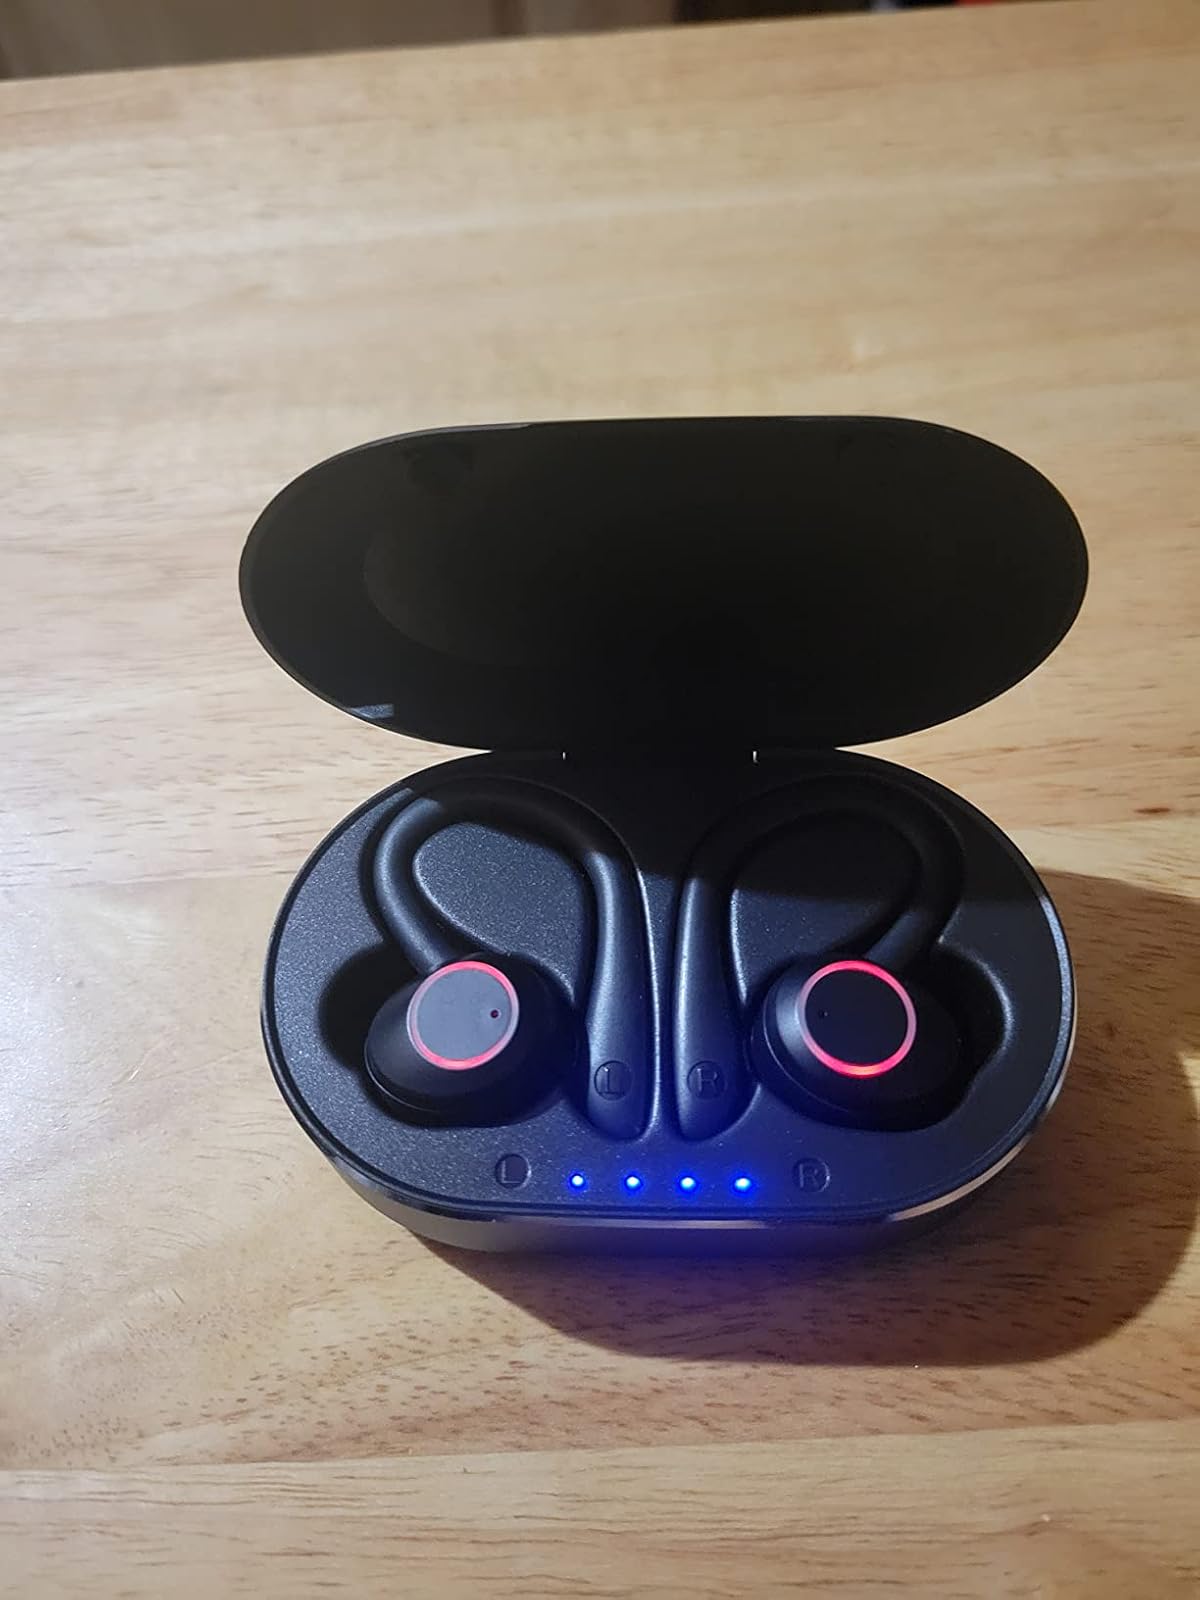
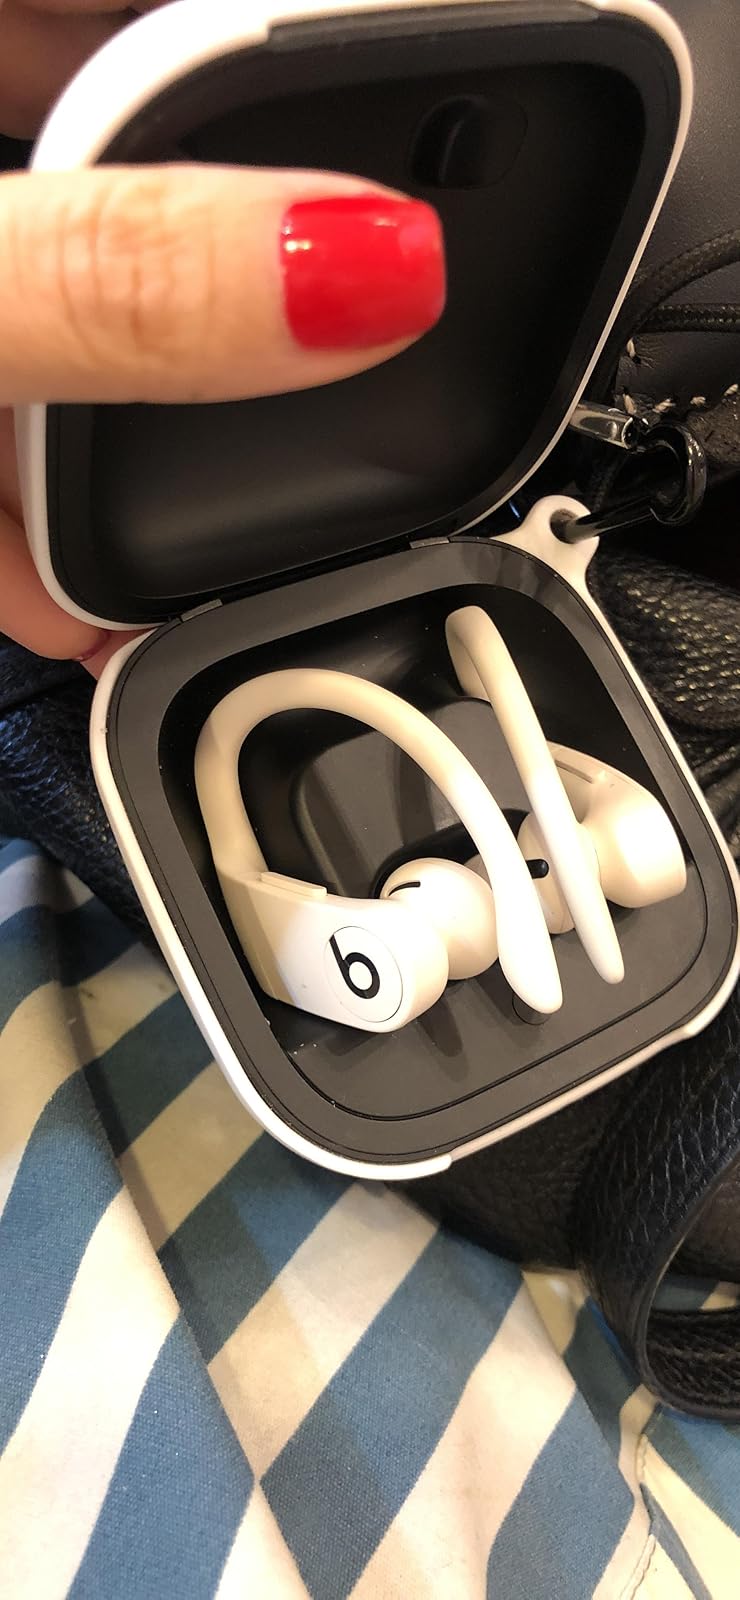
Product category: earbuds
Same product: no